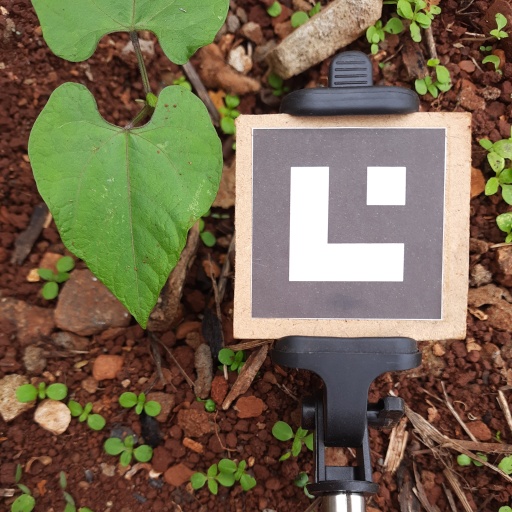
Observations: wavy surface, no eating holes, with soild dust, under cloudy sky